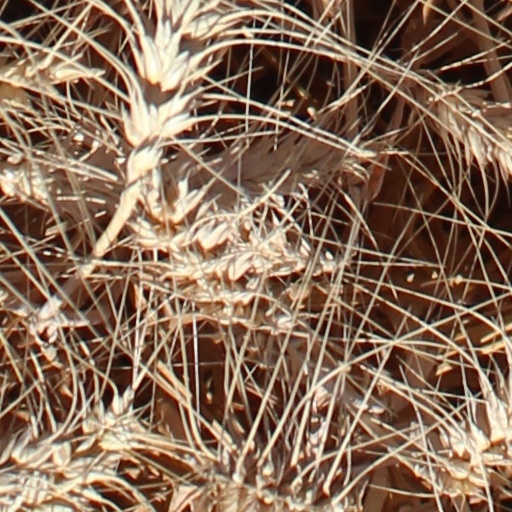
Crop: wheat